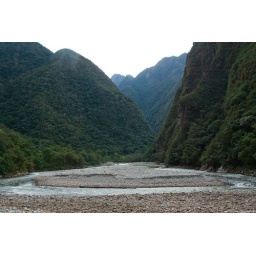
view from the train window in peru.